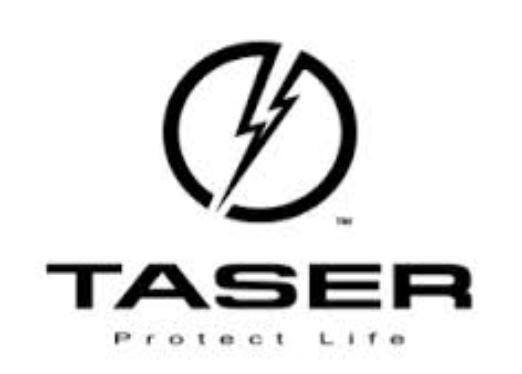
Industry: Others